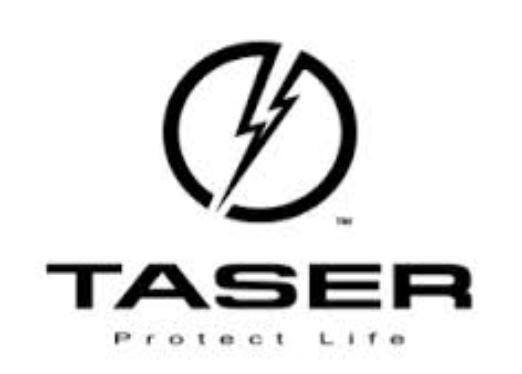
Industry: Others